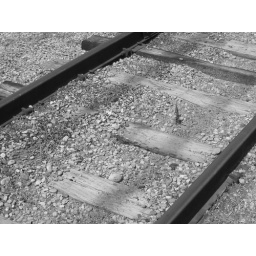
Putting railway tracks in black and white sends them back to their own time.